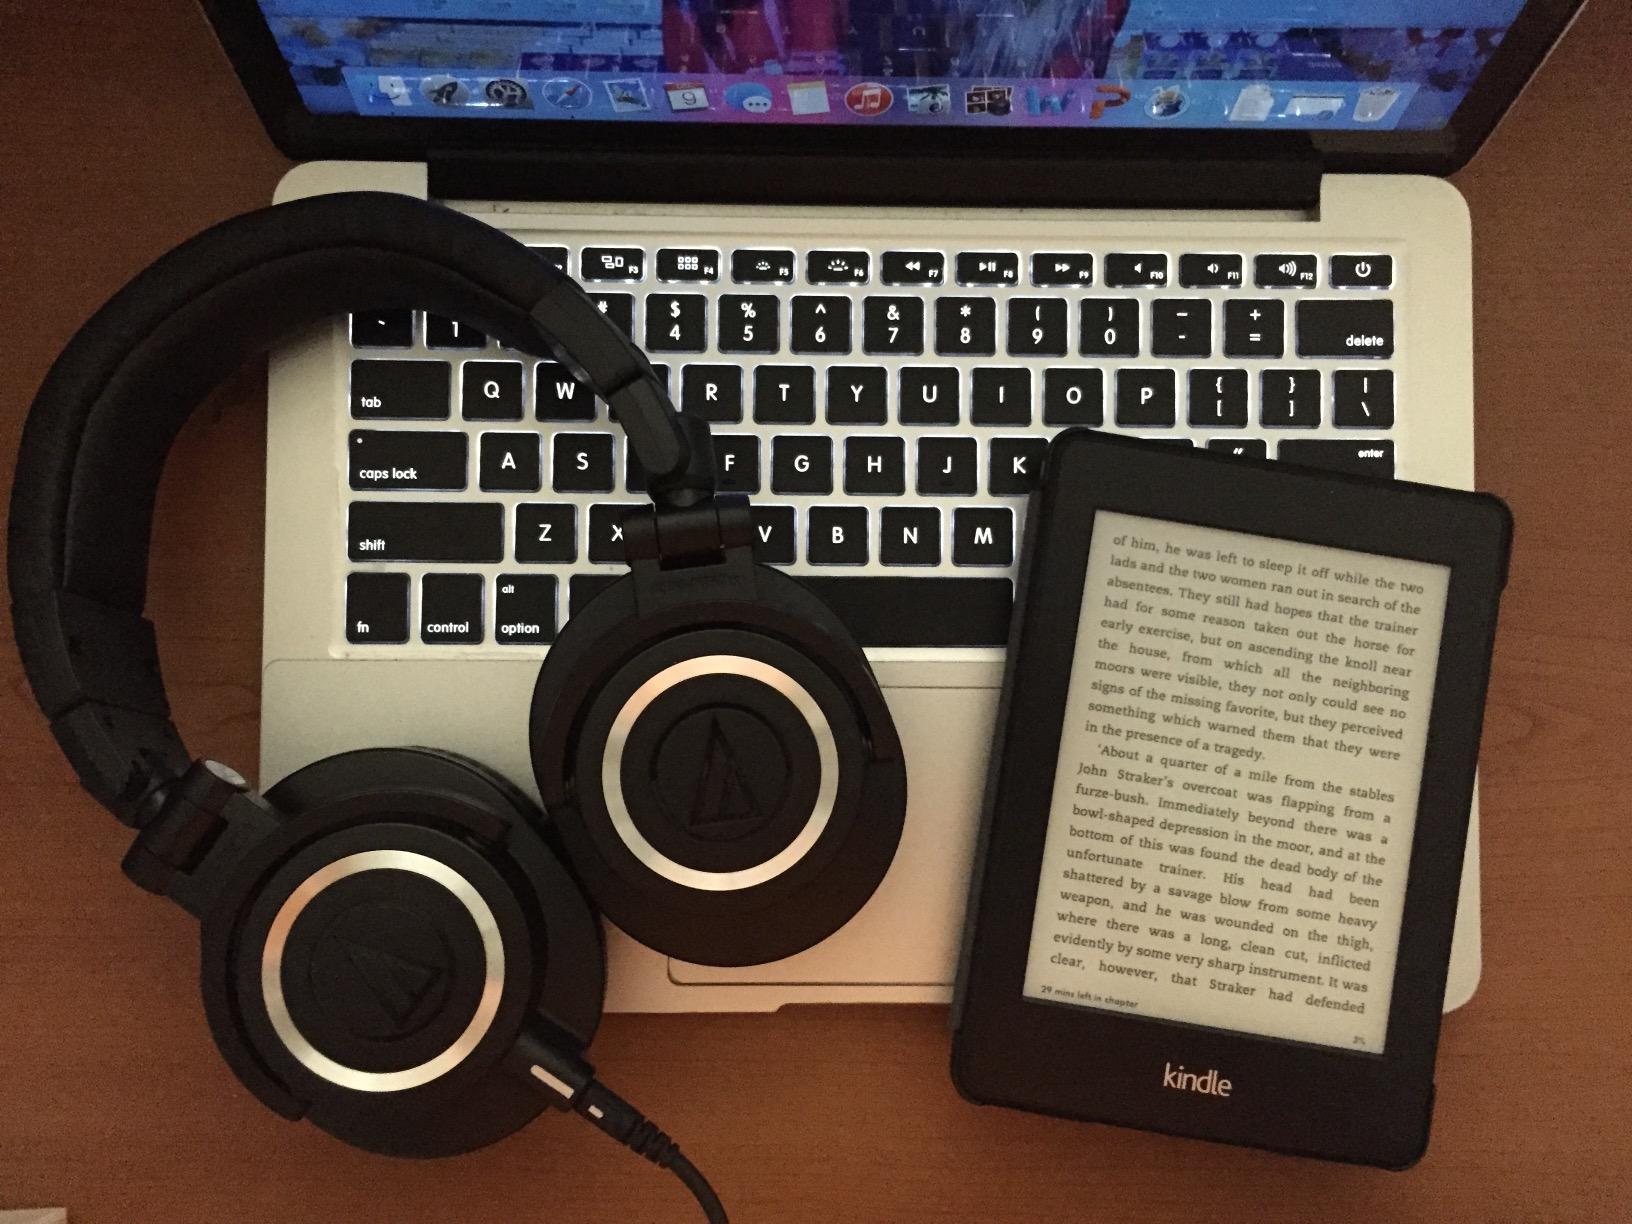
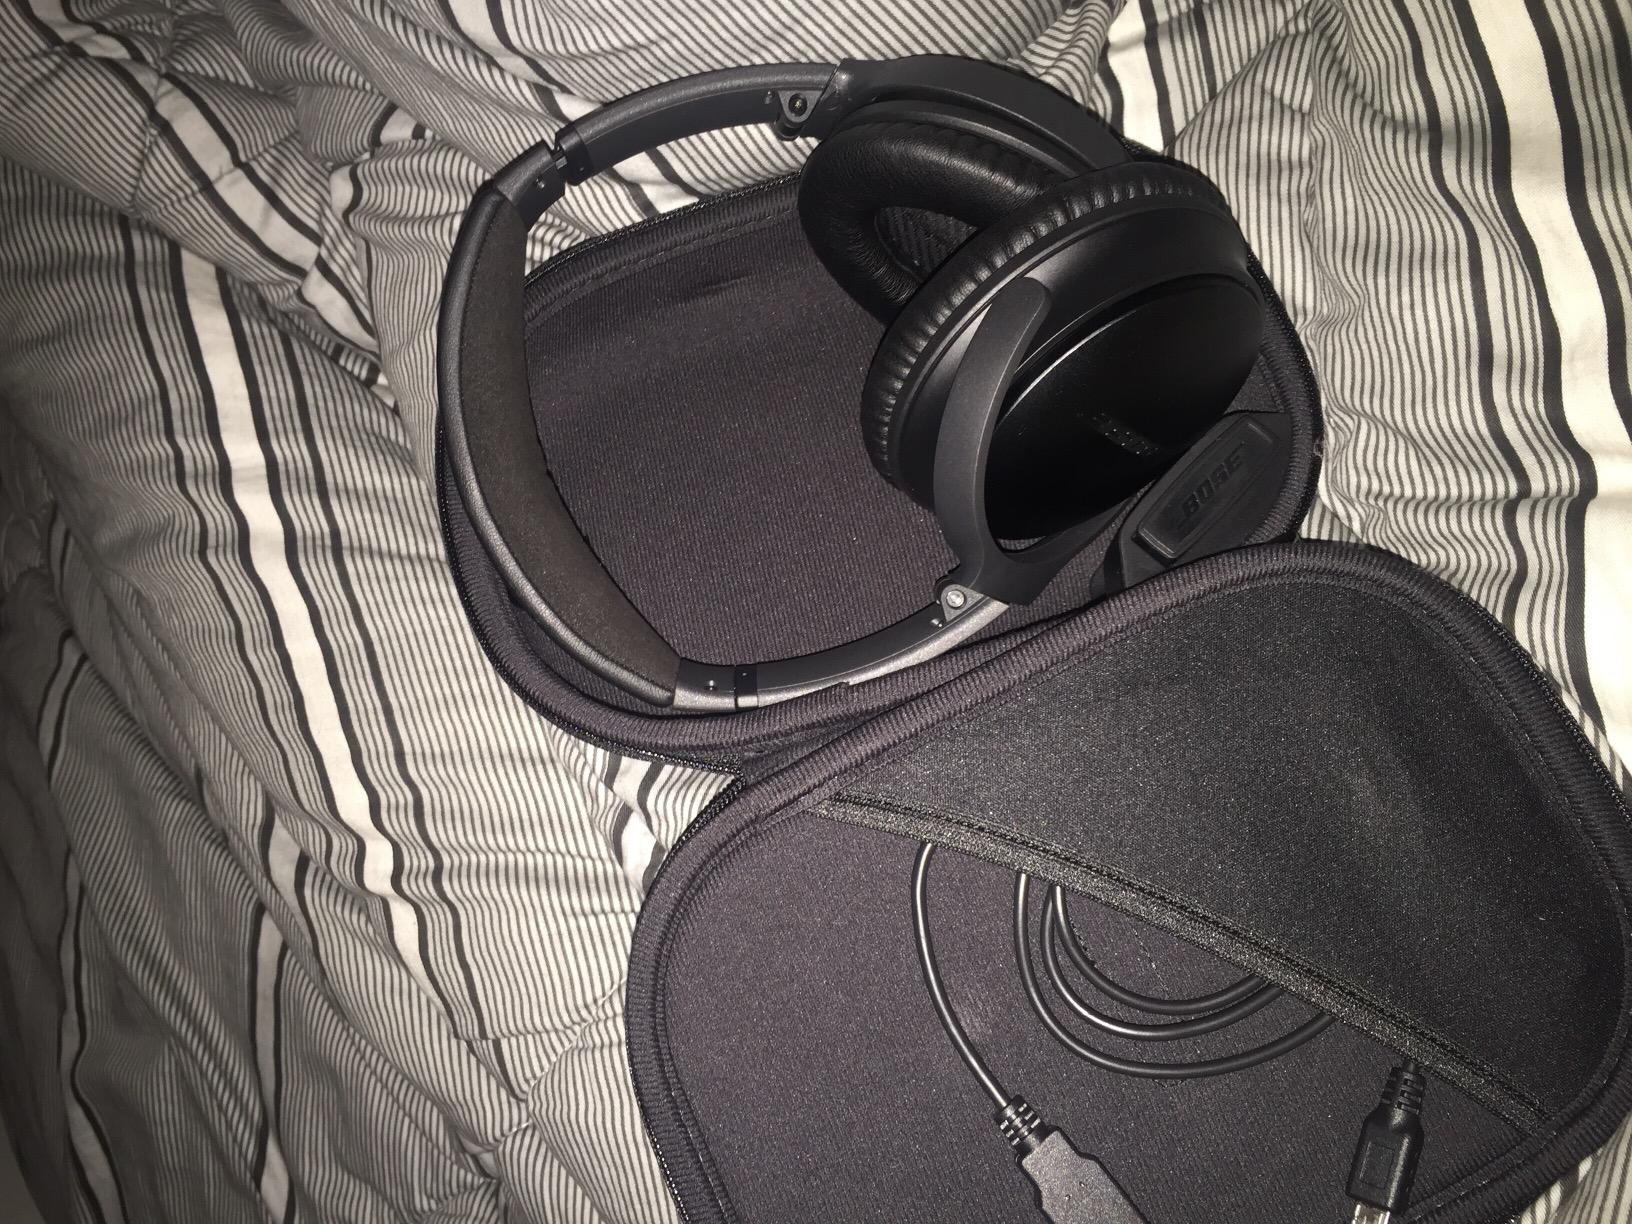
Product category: headphones
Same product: no